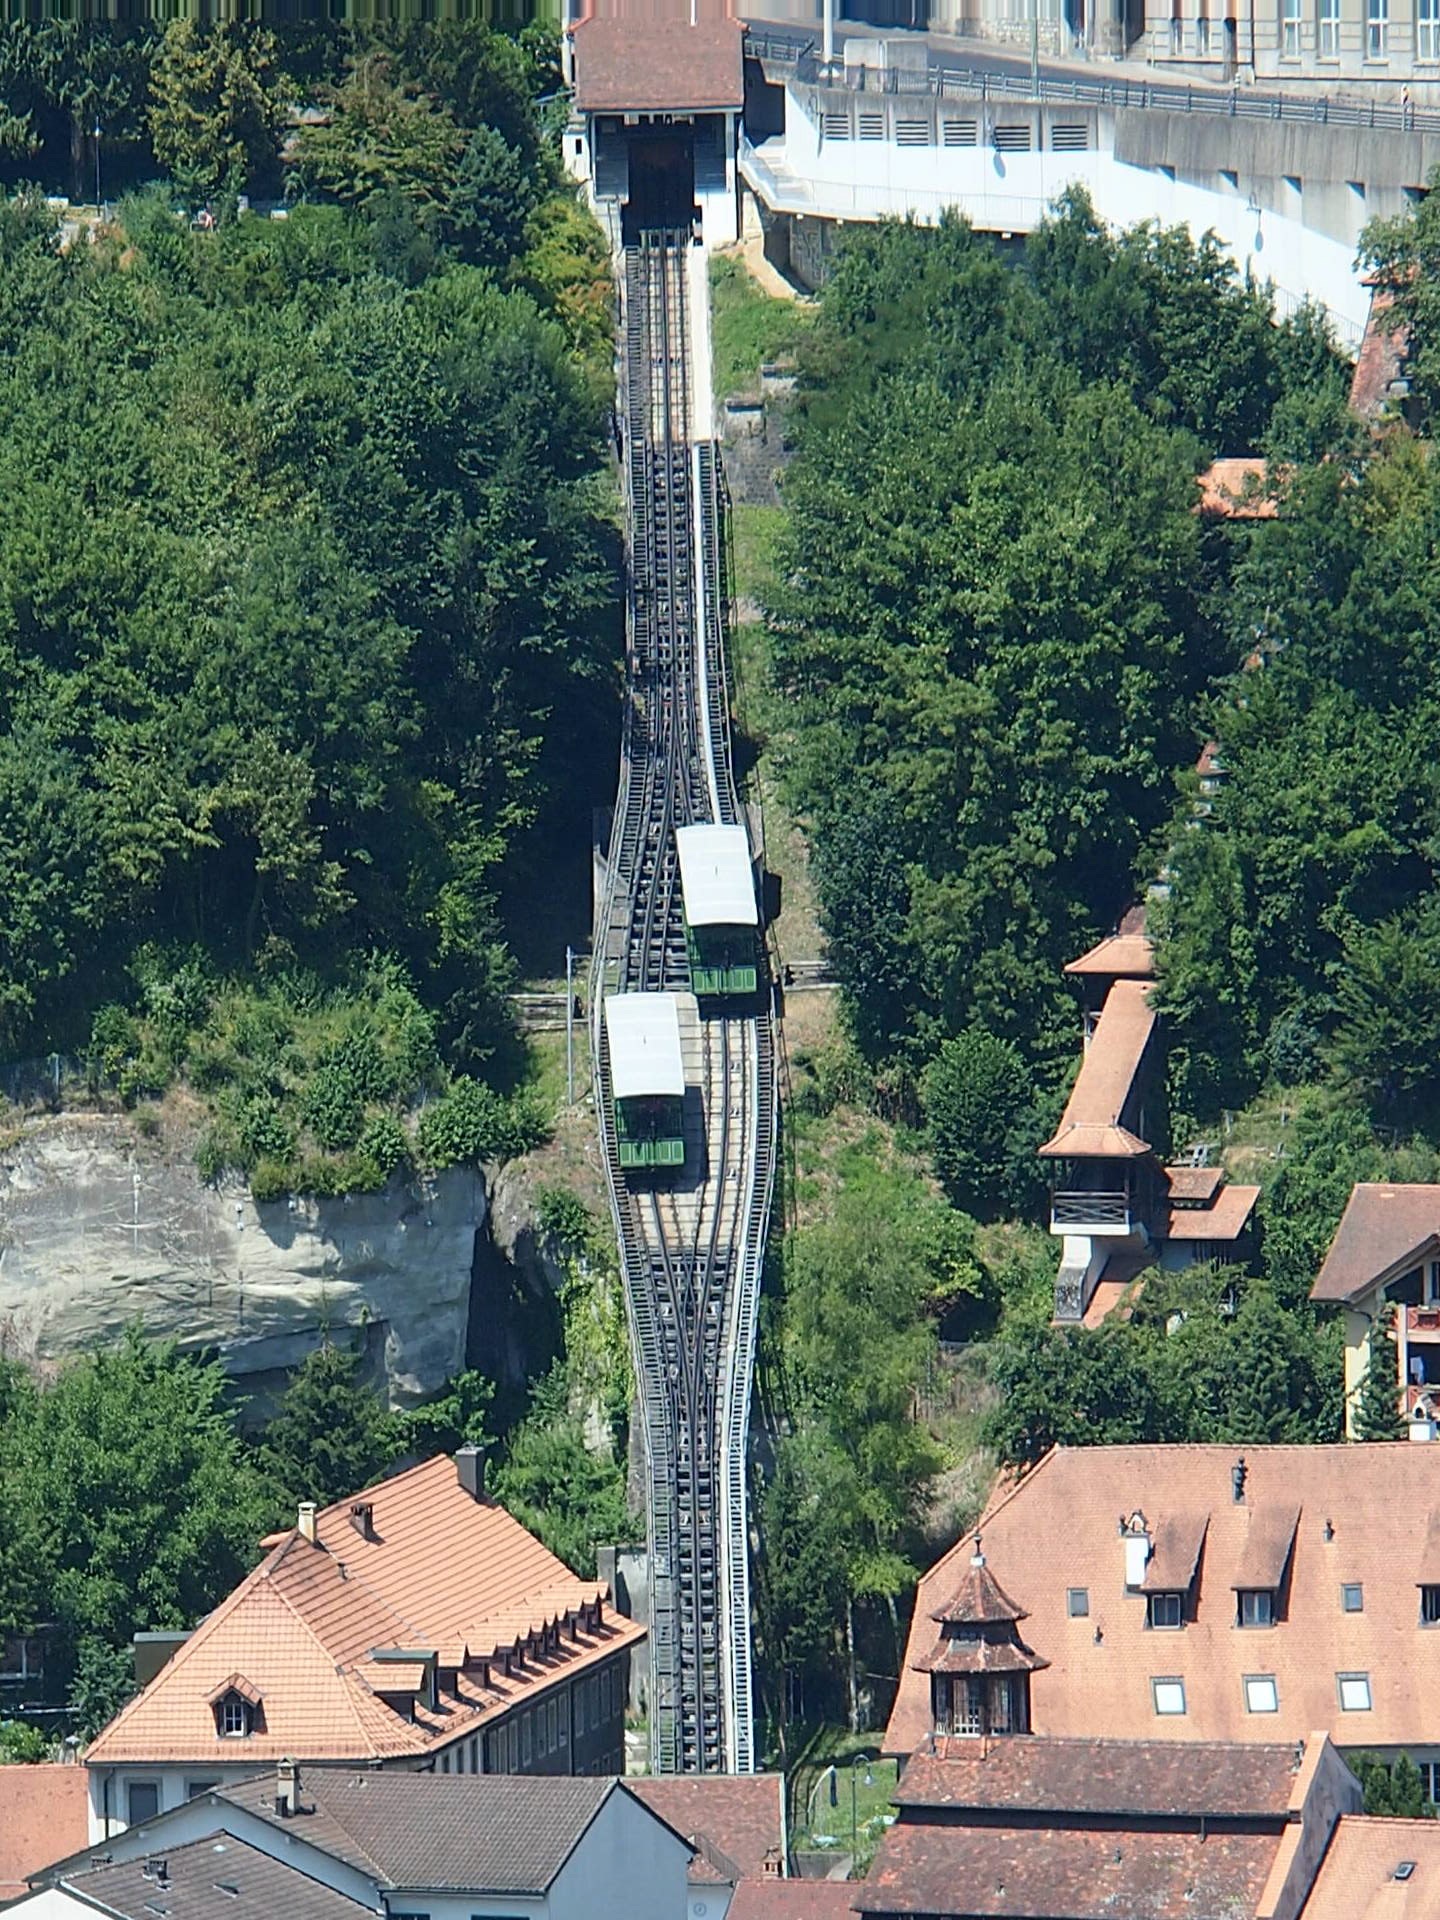
tree, town, city, cityscape, downtown, transport, tower, landmark, freiburg, neighbourhood, passenger transport, rack railway, aerial photography, urban area, residential area, human settlement